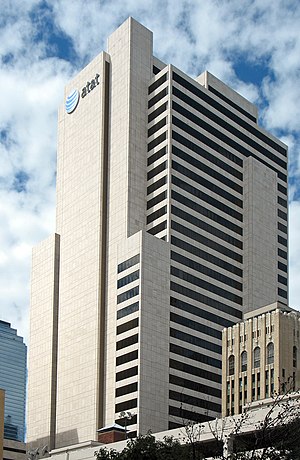
AT&T
Whitacre Tower: AT&Ts hovedsæde i Dallas, Texas
AT&T Inc. er en amerikansk multinational telekommunikationsvirksomhed med hovedsæde i Whitacre Tower, Dallas, Texas. Det er USAs og verdens største teleselskab med en omsætning på US$ 127 mia. i 2011 og 256.440 ansatte. Det er desuden den næststørste mobiltelefoniudbyder i USA. Endvidere er AT&T den syvendestørste virksomhed i USA på tværs af brancher.